Iris (mythology)

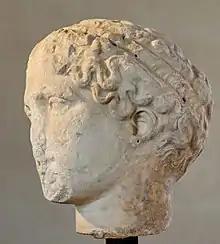
Weber-Laborde head Louvre, possibly the head of Iris.

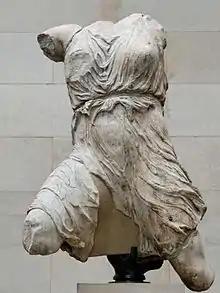
Iris, sculpture from the west pediment of the Parthenon, now at the British Museum.

Unlike the other prominent messenger god of the Greeks, Hermes, Iris did not play a large part in the ancient Greek religion and was rarely worshipped. There are no known temples, shrines, or sanctuaries to Iris, or festivals held in her honour. While she is frequently depicted on vases and in bas-reliefs, few statues are known to have been made of Iris during antiquity. She was however depicted in sculpture on the west pediment of Parthenon in Athens.